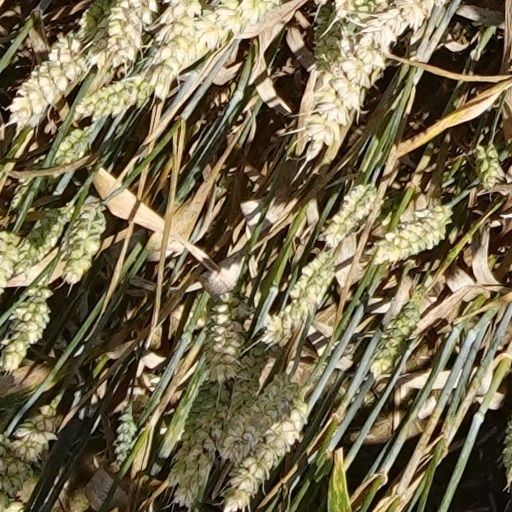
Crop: wheat